Shakira fandom

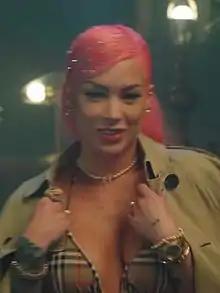
Peruvian model and singer Leslie Shaw performed a tribute act to her on a Peruvian show imitating Shakira's performance at the 2000 Latin Grammys.

In general, imitating Shakira is a fairly common practice in mostly Latino and Hispanic countries. This artistic practice came in a variety of types and forms, including impersonations, cosplays, or sound imitations and also as skits and drag